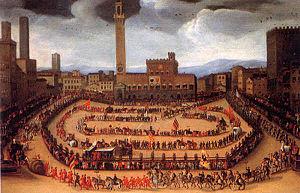
Vincenzo Rustici, est un peintre italien de l'école siennoise, actif à la fin du XVIᵉ et au début du XVIIᵉ siècle.